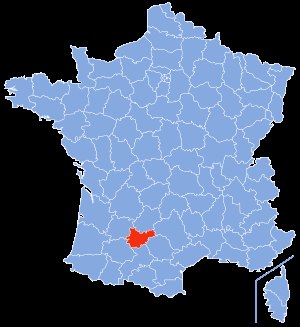
Tarn-et-Garonne
Tarn-et-Garonnes placering
Tarn-et-Garonne er et fransk departement i regionen Midi-Pyrénées. Hovedbyen er Montauban, og departementet har 206.034 indbyggere.